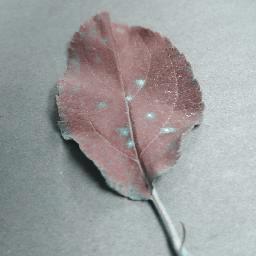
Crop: apple
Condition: cedar_rust